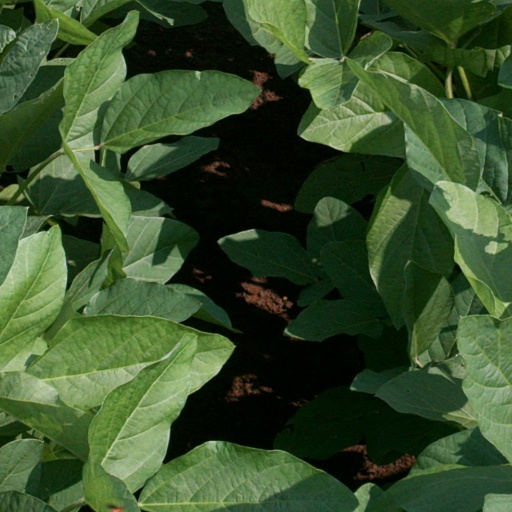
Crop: soybean